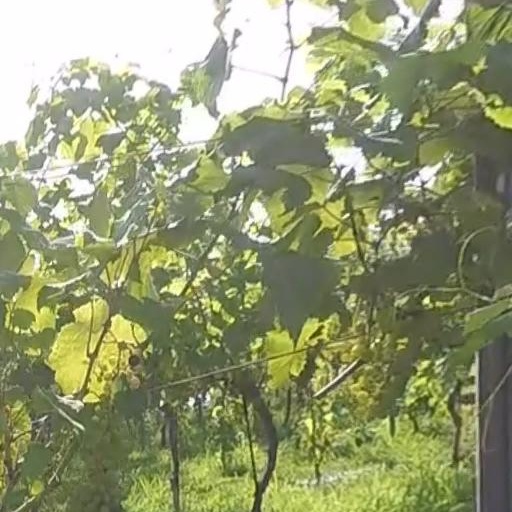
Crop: grape